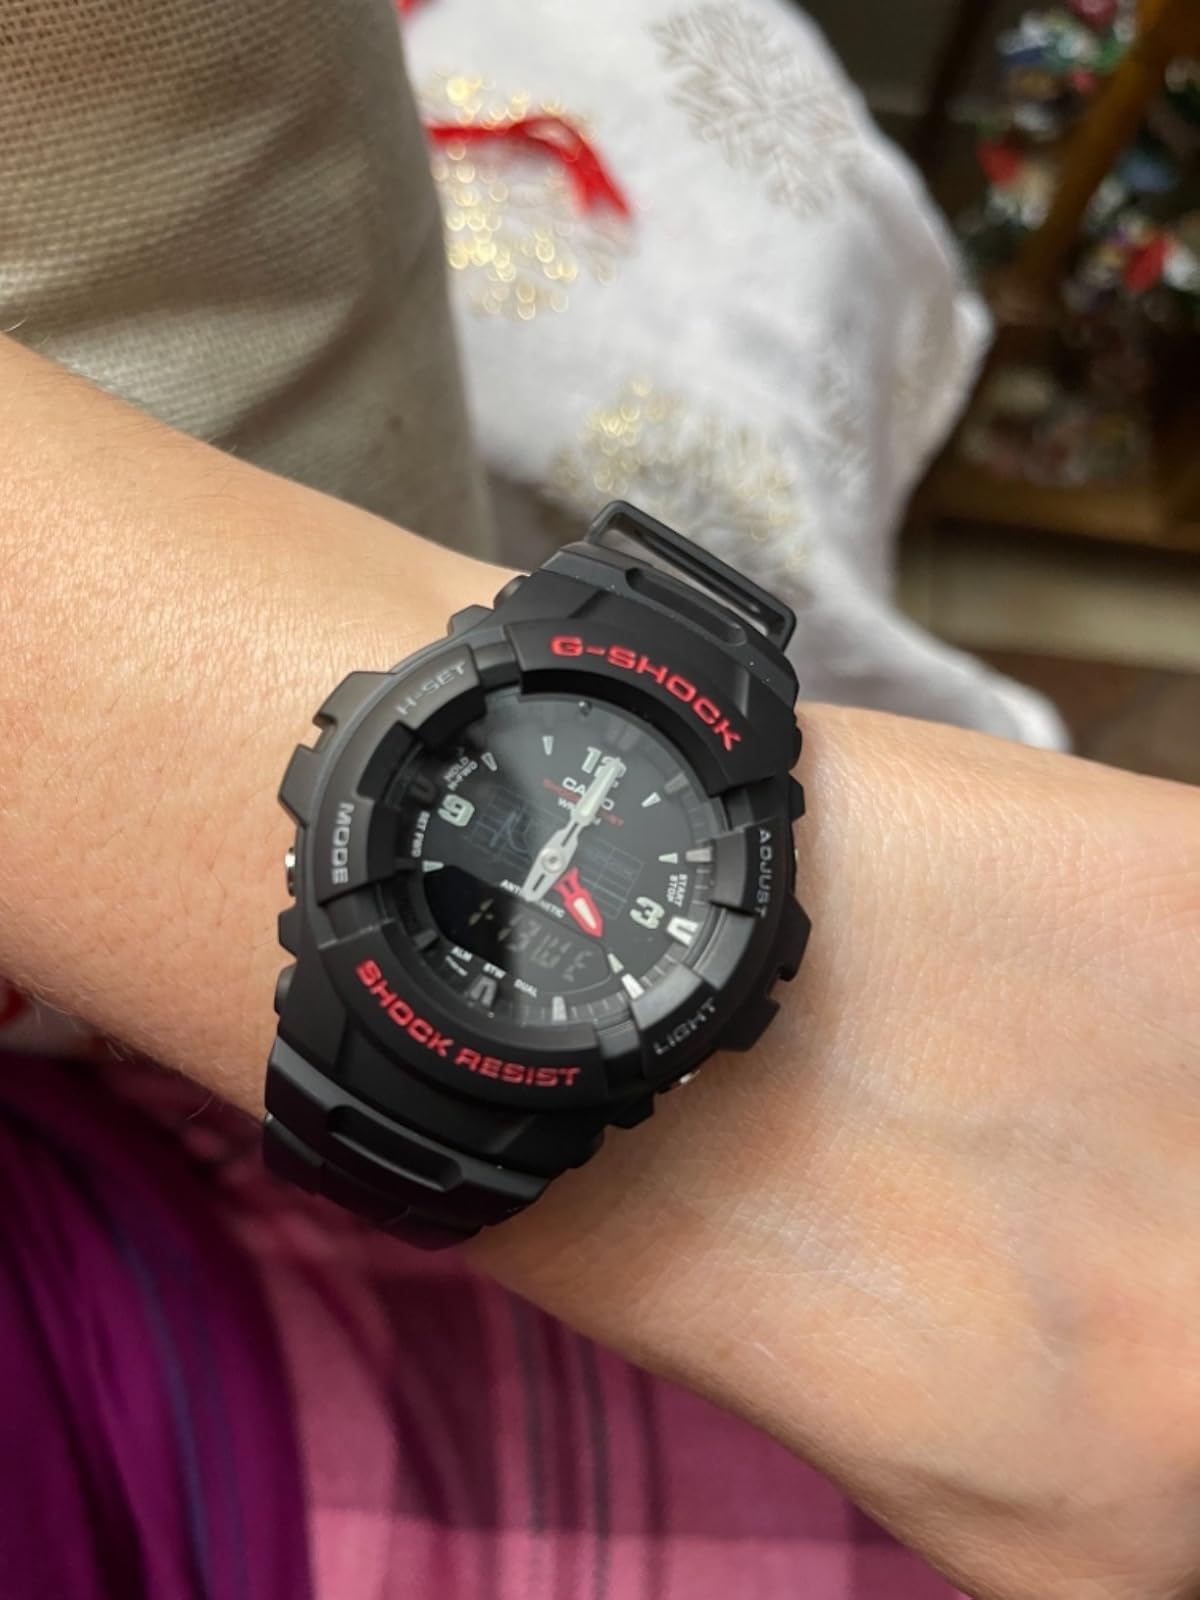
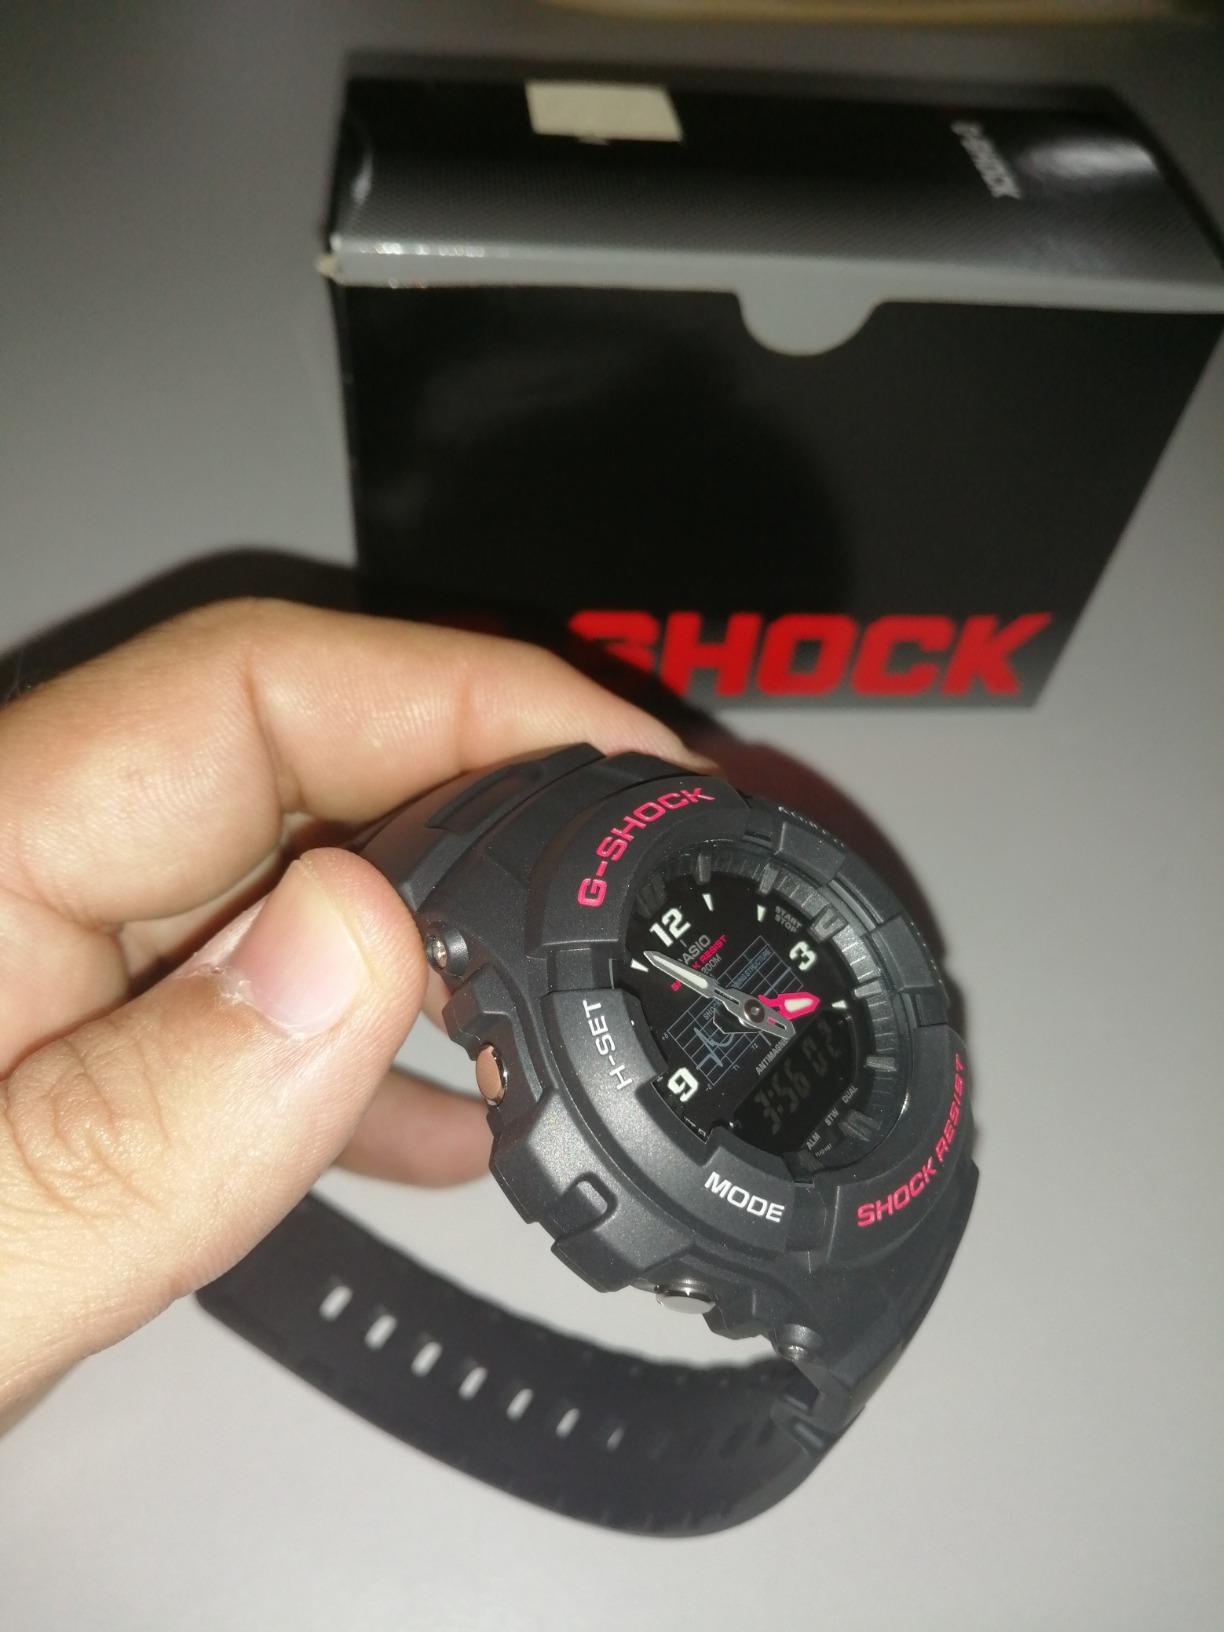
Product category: accessories_watch
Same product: yes